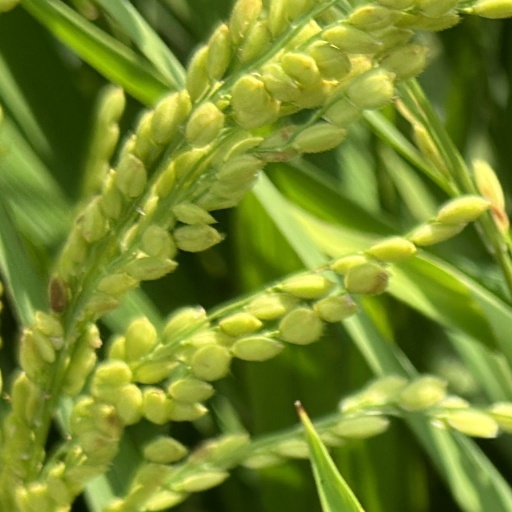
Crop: rice